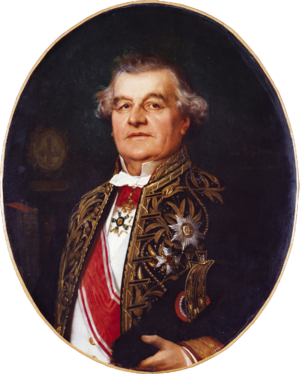
Portrait de l'ingénieur fr:Léonce Reynaud (1803-1880), directeur de l'École des ponts et chaussées.
François Léonce Reynaud, né à Lyon le 1ᵉʳ novembre 1803 et mort à Paris le 14 février 1880, est un architecte et ingénieur français. Il a été directeur de l'École des ponts et chaussées et a supervisé la construction de nombreux phares français, lorsqu'il était directeur du Service des phares et balises de 1846 à 1878. Petit-fils de Alexis-Antoine Régny, il est le frère aîné de Jean Reynaud et d'Aimé Reynaud, et le beau-père de l'amiral Edgard de Maigret.